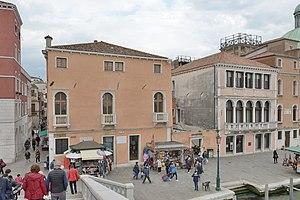
Palazzo Foscari Contarini à Venise.